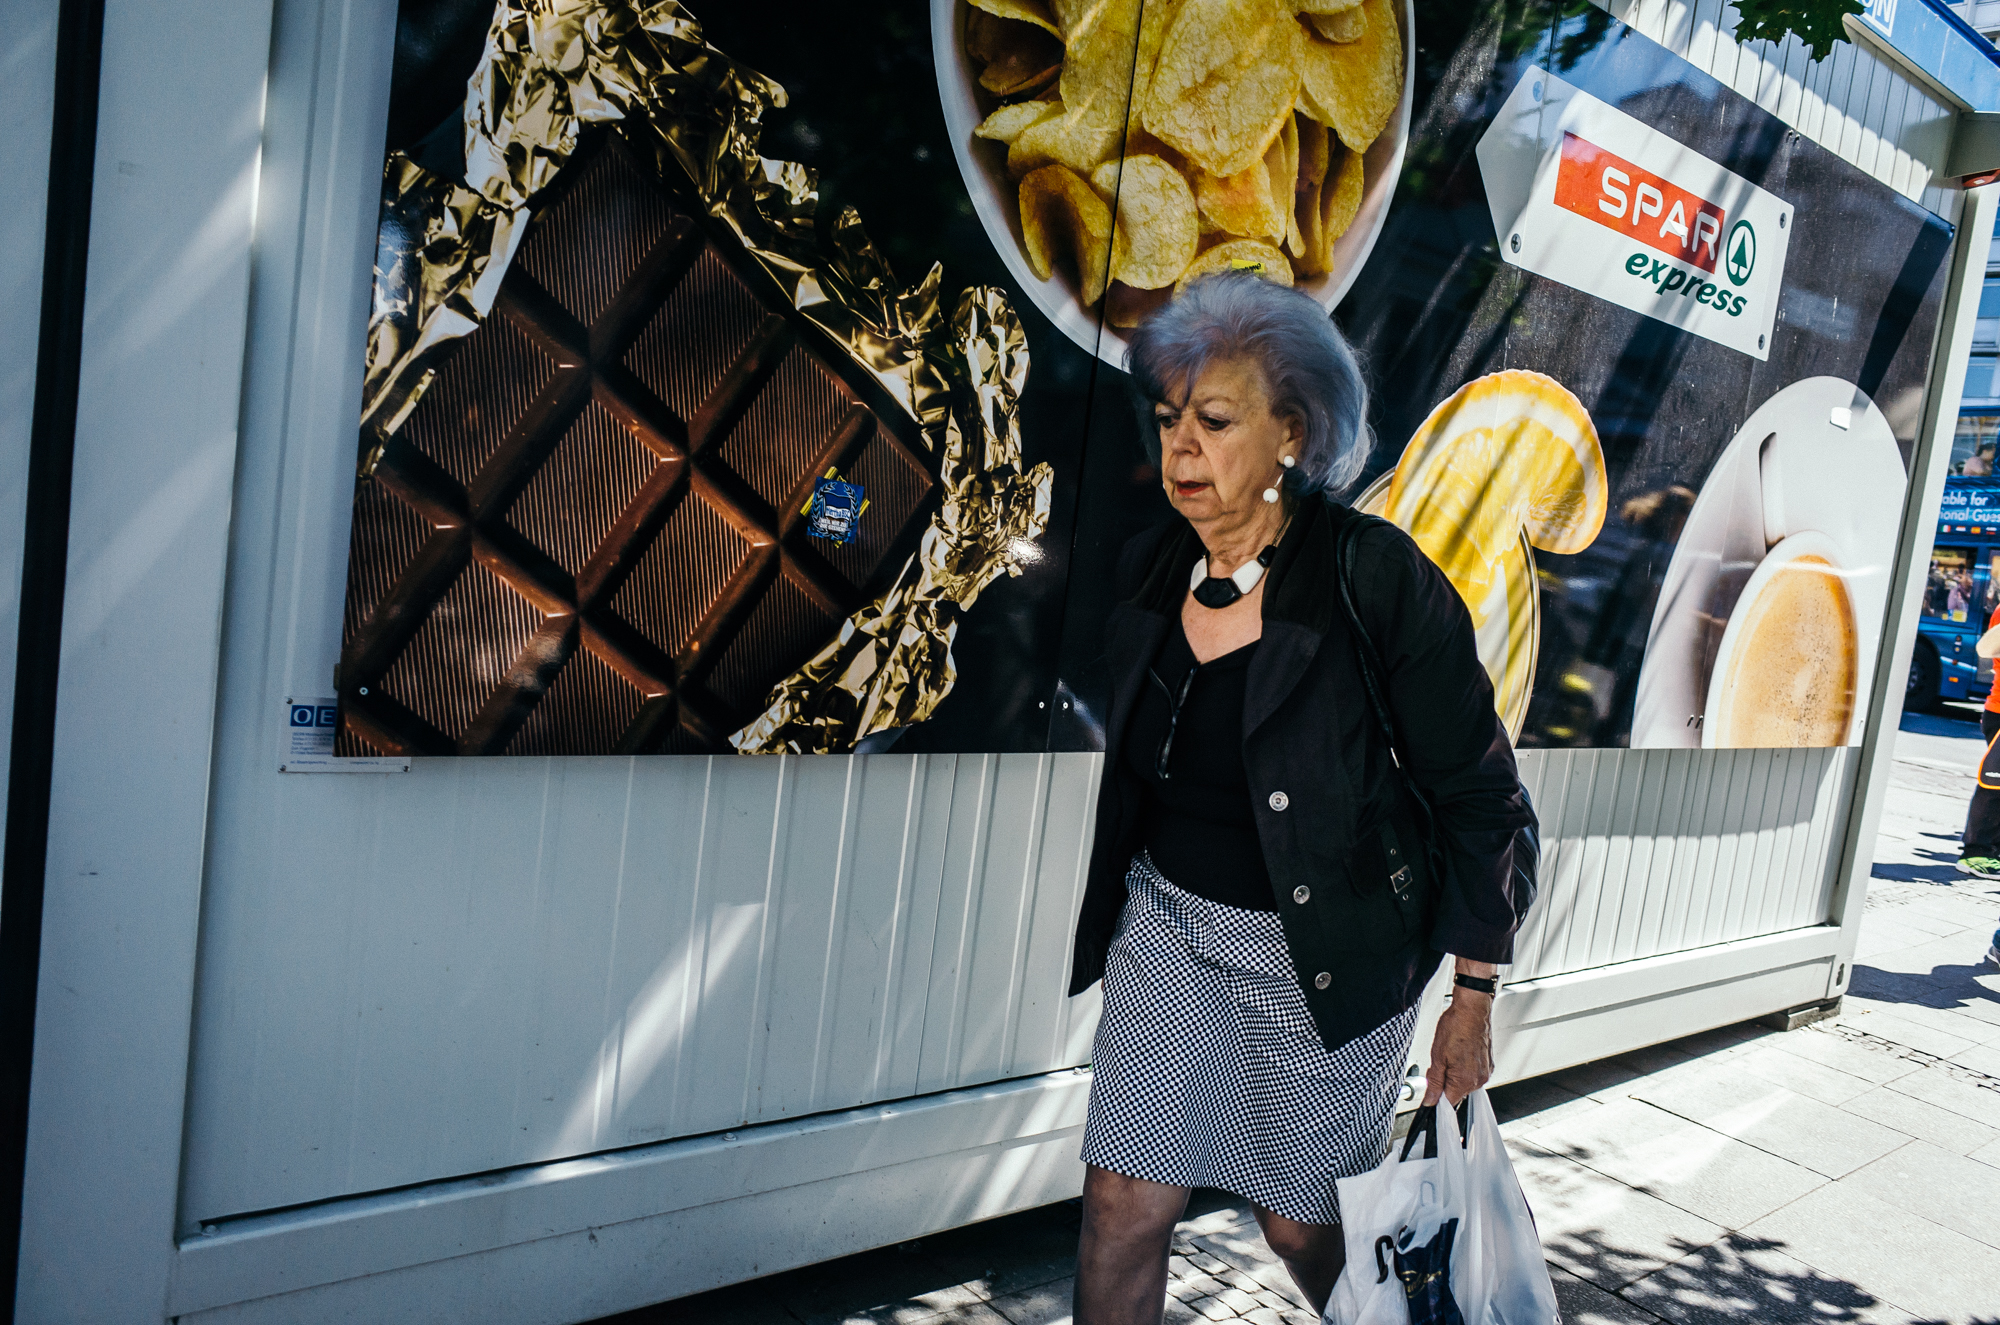
people, street, color, fashion, streetphotography, candid, photograph, ricoh, ricohgr, streetphoto, strase, strasenfotografie, strasenfoto, streetpassionaward, schirrmacher